Everybody Dies (House)

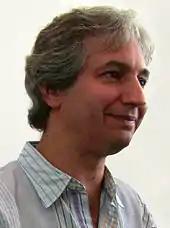
Director and series creator David Shore

In March 2012, Amber Tamblyn was confirmed to reprise her role as Martha Masters for the finale. Anne Dudek, Sela Ward, and Andre Braugher also reprised their previous roles as Amber, Stacy Warner, and Dr. Nolan respectively. In April, it was announced that David Shore would direct and co-write the final episode of the show and that Olivia Wilde would return as Thirteen for the penultimate episode and the series finale. It was also reported Kal Penn would return as Dr. Kutner and Jennifer Morrison would return to the series in a cameo appearance as Dr. Cameron. Lisa Edelstein, who played Dr. Lisa Cuddy in the first seven seasons, did not return for the series finale.